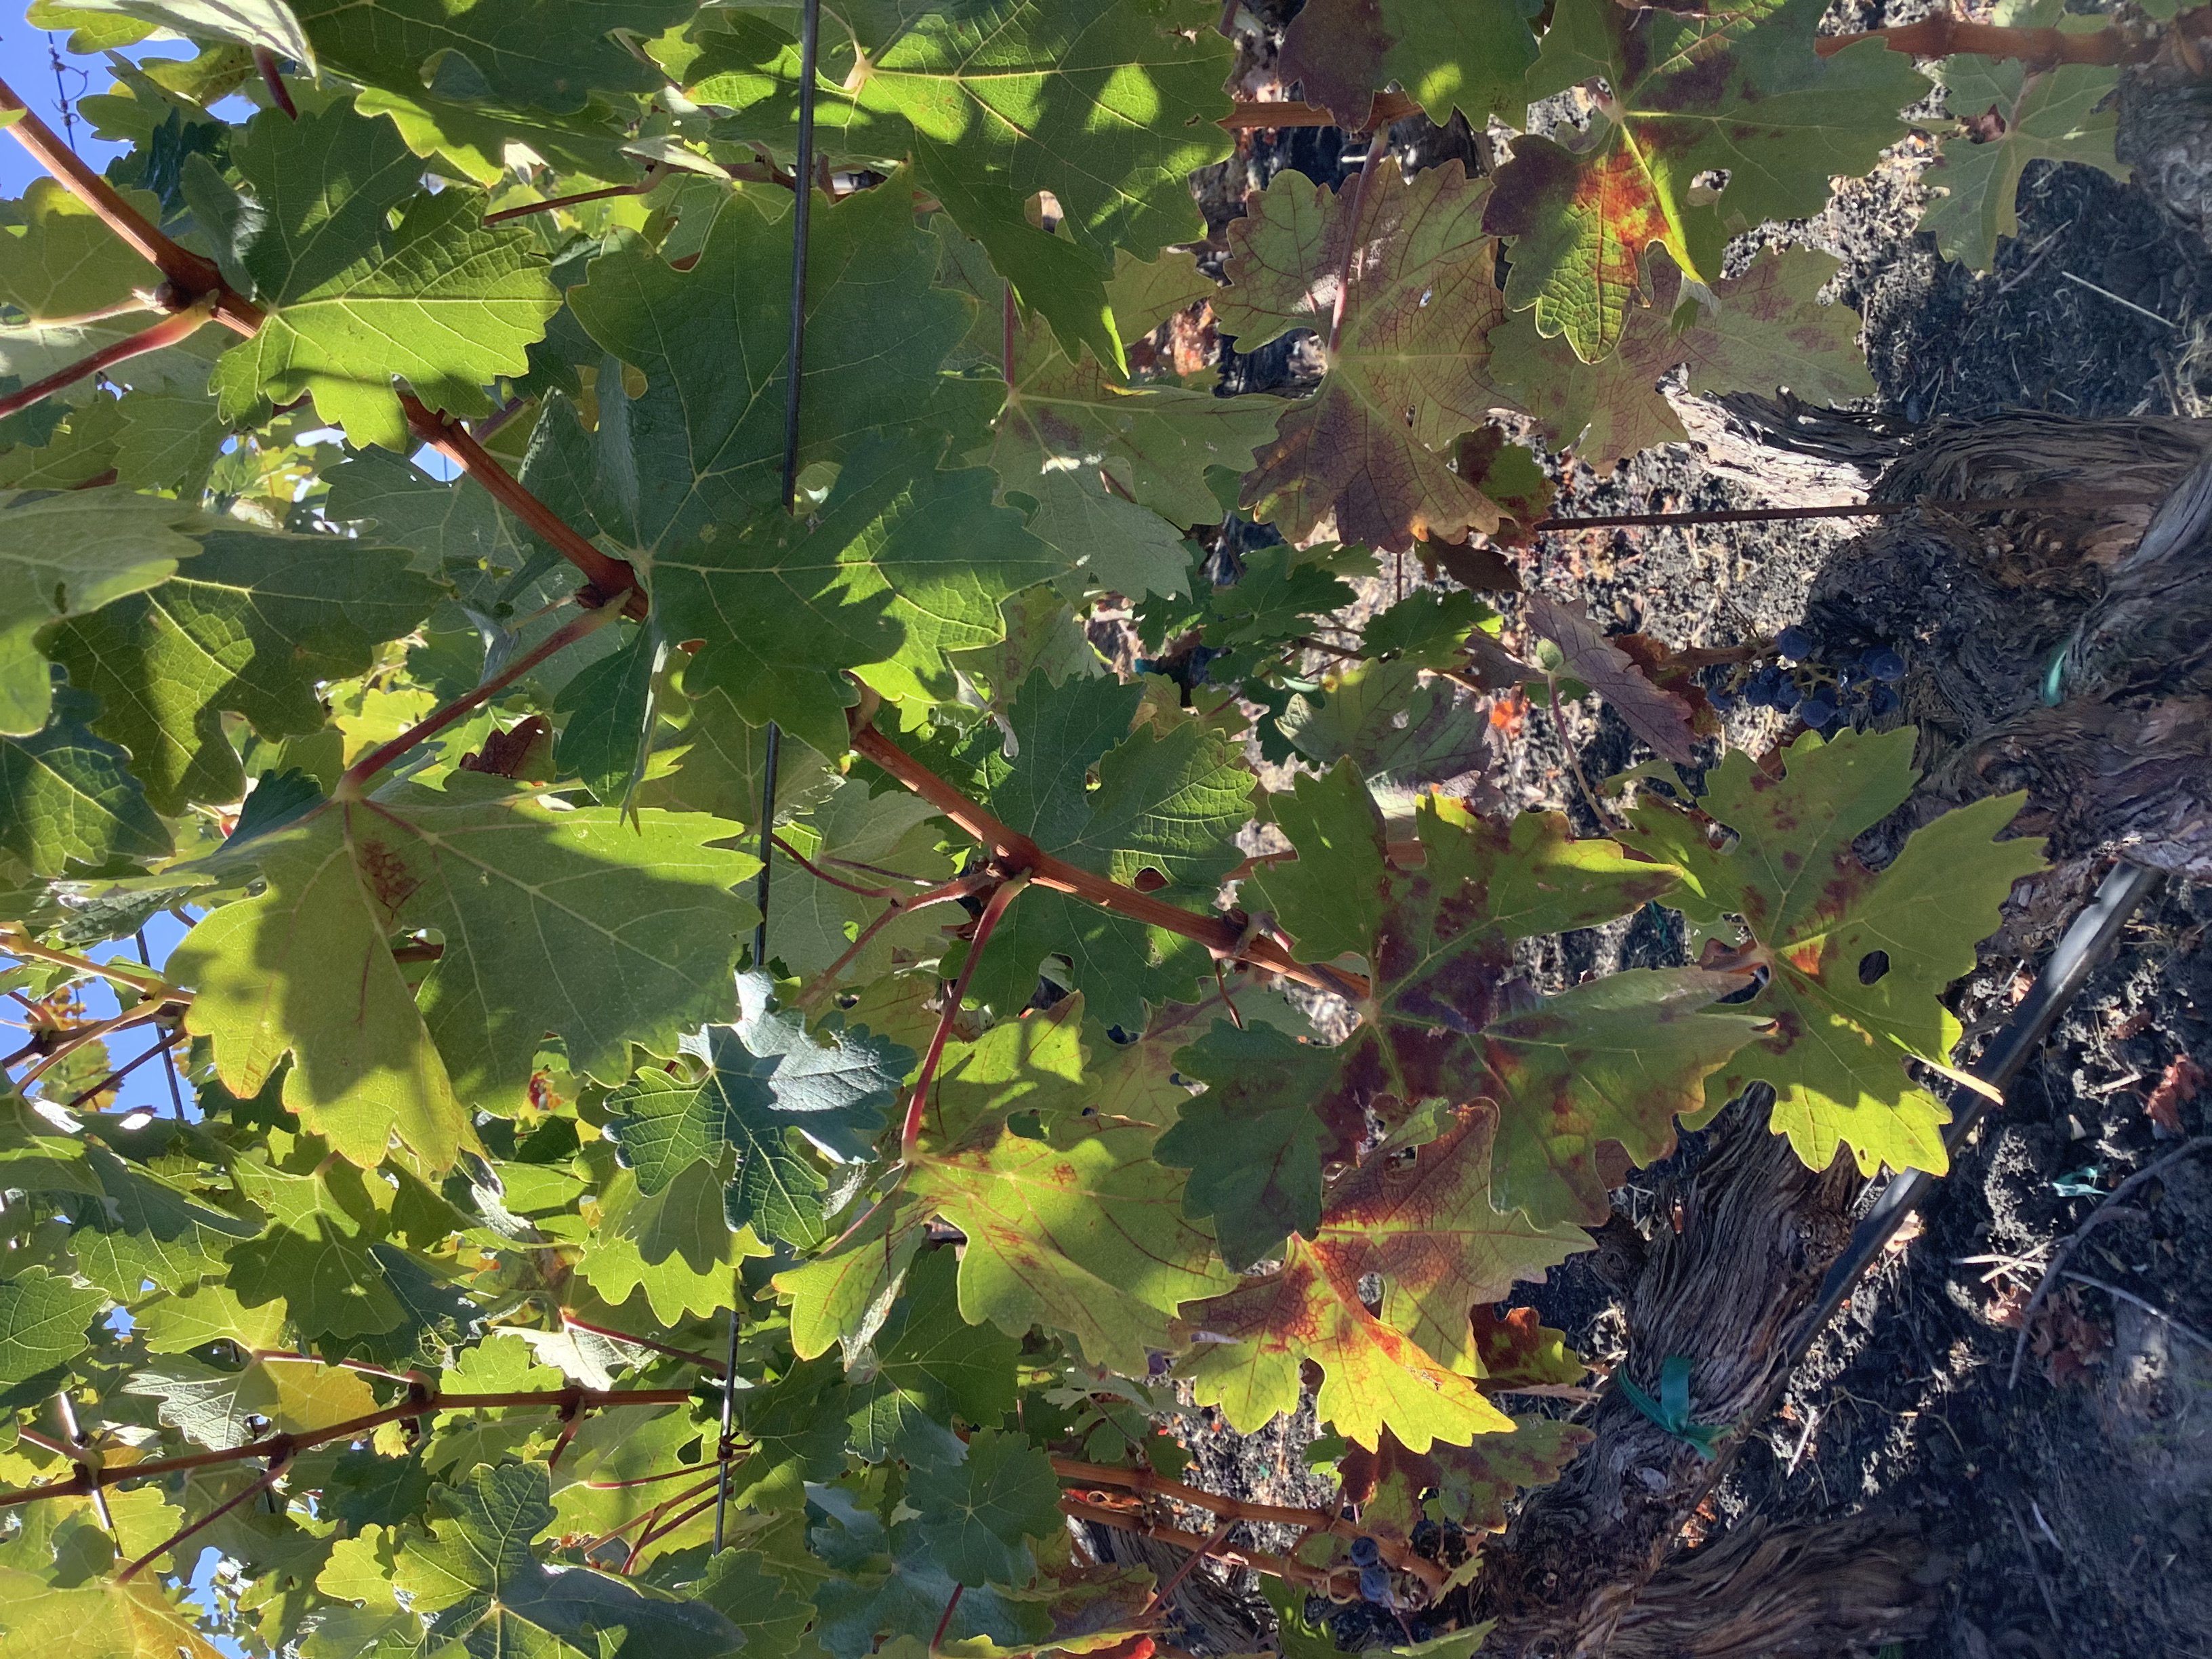
Label: Red Blotch